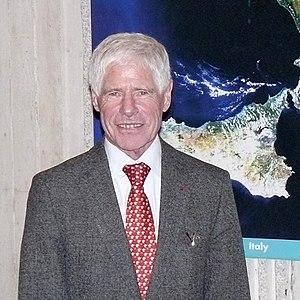
Roger-Maurice Bonnet, lors d'une conférence organisée par le groupe régional Côte d'Azur de l'association aéronautique et astronautique de France, à Cannes
Roger-Maurice Bonnet, né le 23 décembre 1937 à Dourdan, est un astrophysicien français spécialiste du Soleil et de la physique stellaire qui a été responsable du programme scientifique de l'Agence spatiale européenne de 1983 à 2001. Dans ce poste il a notamment mis sur pied dans un contexte financier difficile le programme scientifique à long terme de l'agence, Horizon 2000, qui a permis à l'Europe de jouer par la suite un rôle majeur dans plusieurs domaines de la recherche spatiale.